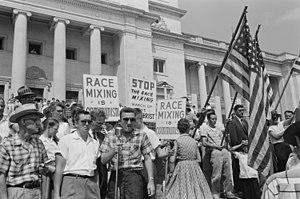
Nelle Harper Lee, dite Harper Lee, née le 28 avril 1926 à Monroeville dans l'Alabama et morte le 19 février 2016 dans la même ville, est une romancière américaine connue pour son roman Ne tirez pas sur l'oiseau moqueur, prix Pulitzer en 1961. Vendu à quarante millions d'exemplaires, ce livre est un classique de la littérature américaine, étudié à ce titre dans de nombreuses écoles secondaires des États-Unis, et régulièrement cité en tête des classements des critiques et libraires.